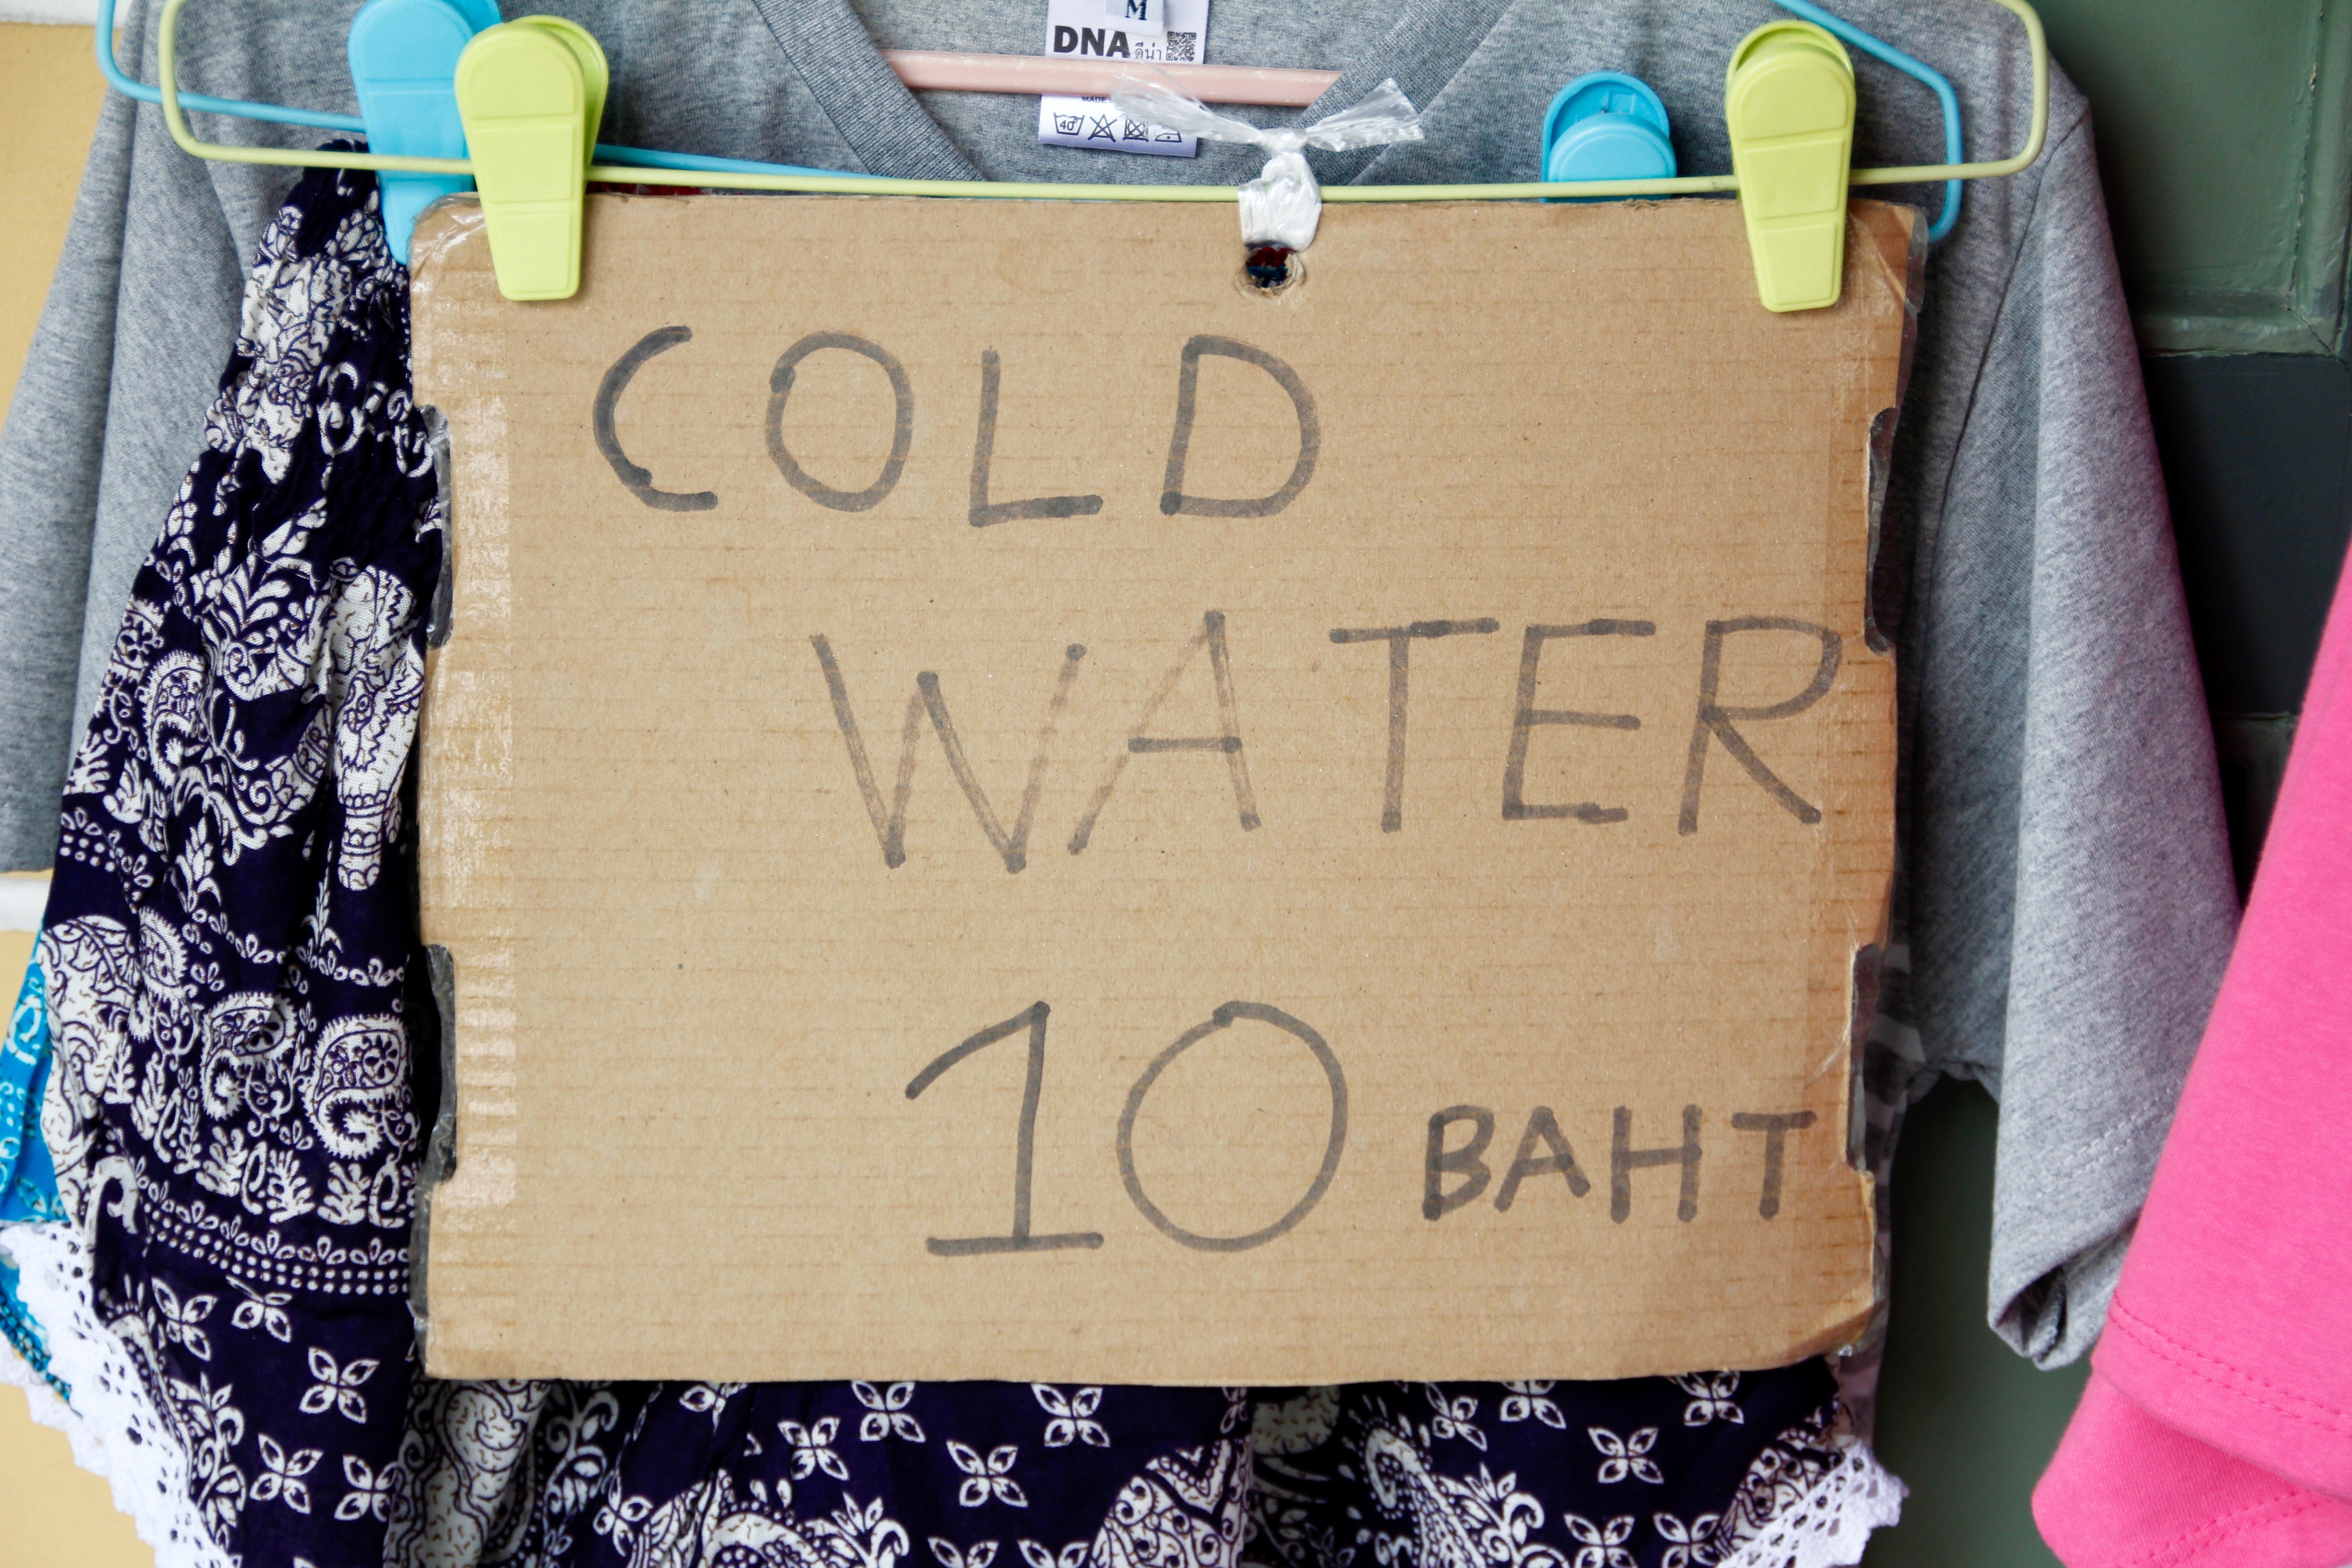
water, cold, pattern, bag, drink, market, material, note, handbag, brand, textile, art, design, shield, 10, sell, offer, baht, clothing stand